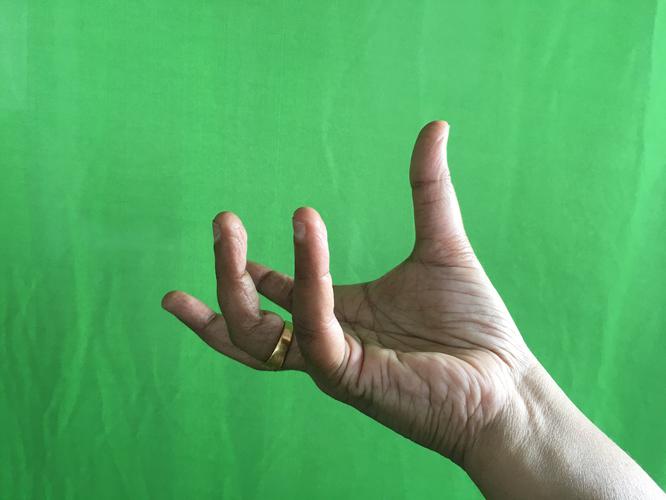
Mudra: Padmakosha
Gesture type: single_hand